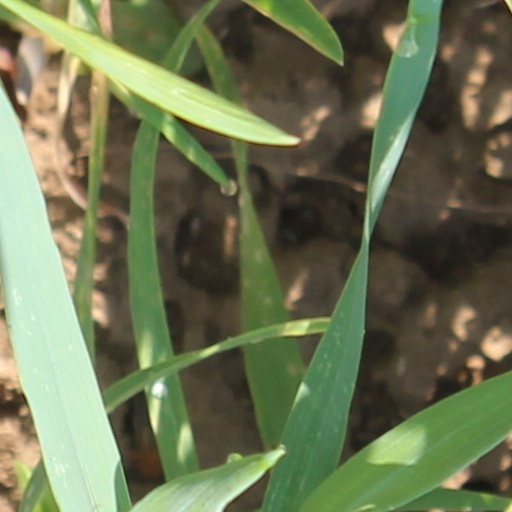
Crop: wheat